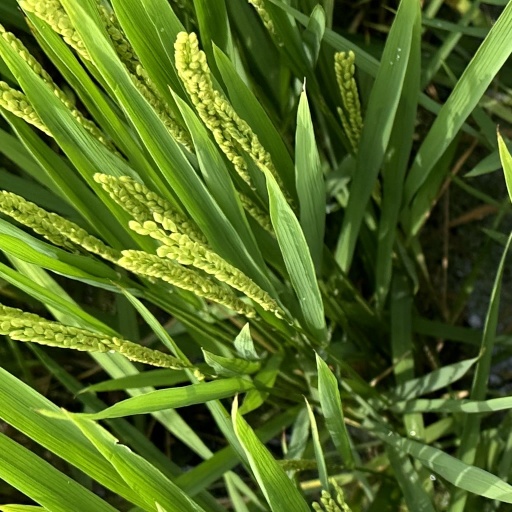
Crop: rice